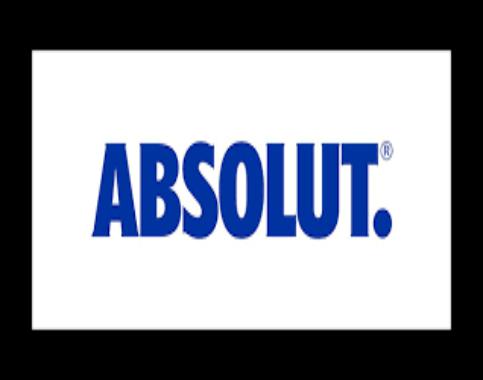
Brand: Absolut
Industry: Others